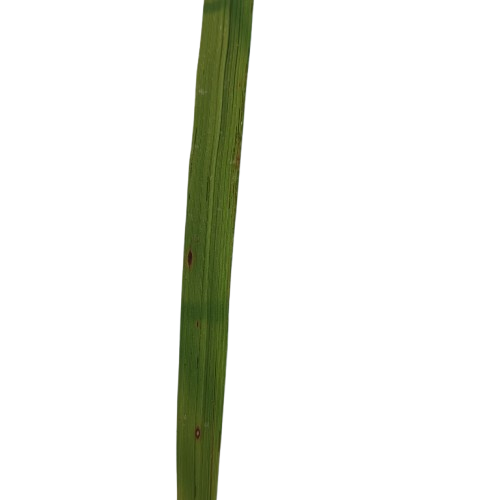
Label: Rice Blast